Pete (Disney)

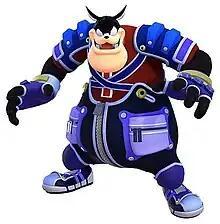
Pete, as he appears in the "Kingdom Hearts" series. His outfit is designed by series creator Tetsuya Nomura.

Pete appears as a recurring villain within the "Kingdom Hearts" video game series. He was originally a steamboat captain, with Mickey Mouse as his deck hand (as they were seen in "Steamboat Willie"), and later the captain of the Royal Musketeers until his plans for a coup were foiled by Mickey (as they were seen in "The Three Musketeers"). After Disney Castle was built, Pete began causing mischief until he was defeated by Terra, Aqua, and Ventus and banished to another dimension by Minnie Mouse. He was subsequently freed by Maleficent, to whom he became indebted, and vowed to amass an army of Heartless to return the favor.